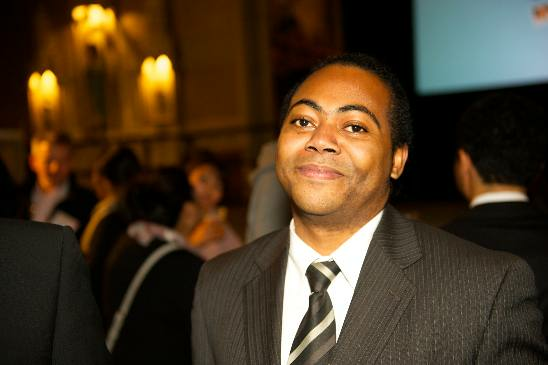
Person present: Yes